Koizumimachi Station

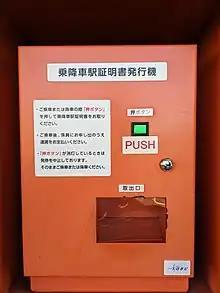
Machine to issue a certificate of the boarding station

The station is composed of a single side platform that accommodates traffic in both directions, complemented by the station building. Benches within the station, located under the roof area, provide passengers with a place to sit and await the arrival of trains. Moreover, a pedestrian bridge situated outside the station ensures smooth access across the railroad.